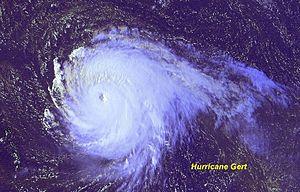
La saison cyclonique 1999 dans l'océan Atlantique nord désigne une série de cyclones tropicaux ayant officiellement débuté le 1ᵉʳ juin 1999 et finit le 30 novembre 1999. Ces dates conventionnelles délimitent la période durant laquelle il est le plus probable qu'un cyclone tropical se forme. Durant cette saison, ces dates ont été respectées. Arlène se forme le 11 juin, et Lenny se dissipe le 23 novembre. La saison est particulièrement active. La raison, tout comme en 1998, 2000, et 2001 est le puissant événement La Niña durable de l'été 1998 au printemps 2001. Cependant, il est constaté que l'activité de chacune de ces saisons est inférieure à celle de la précédente. En effet, un événement La Niña induit un refroidissement mondial qui s'est progressivement propagé en Atlantique nord, et a ainsi contrecarré en partie le récent basculement de l’oscillation atlantique multidécennale en phase positive. À la suite des conséquences de La Niña, les ouragans capverdiens se sont de nouveau distingués.